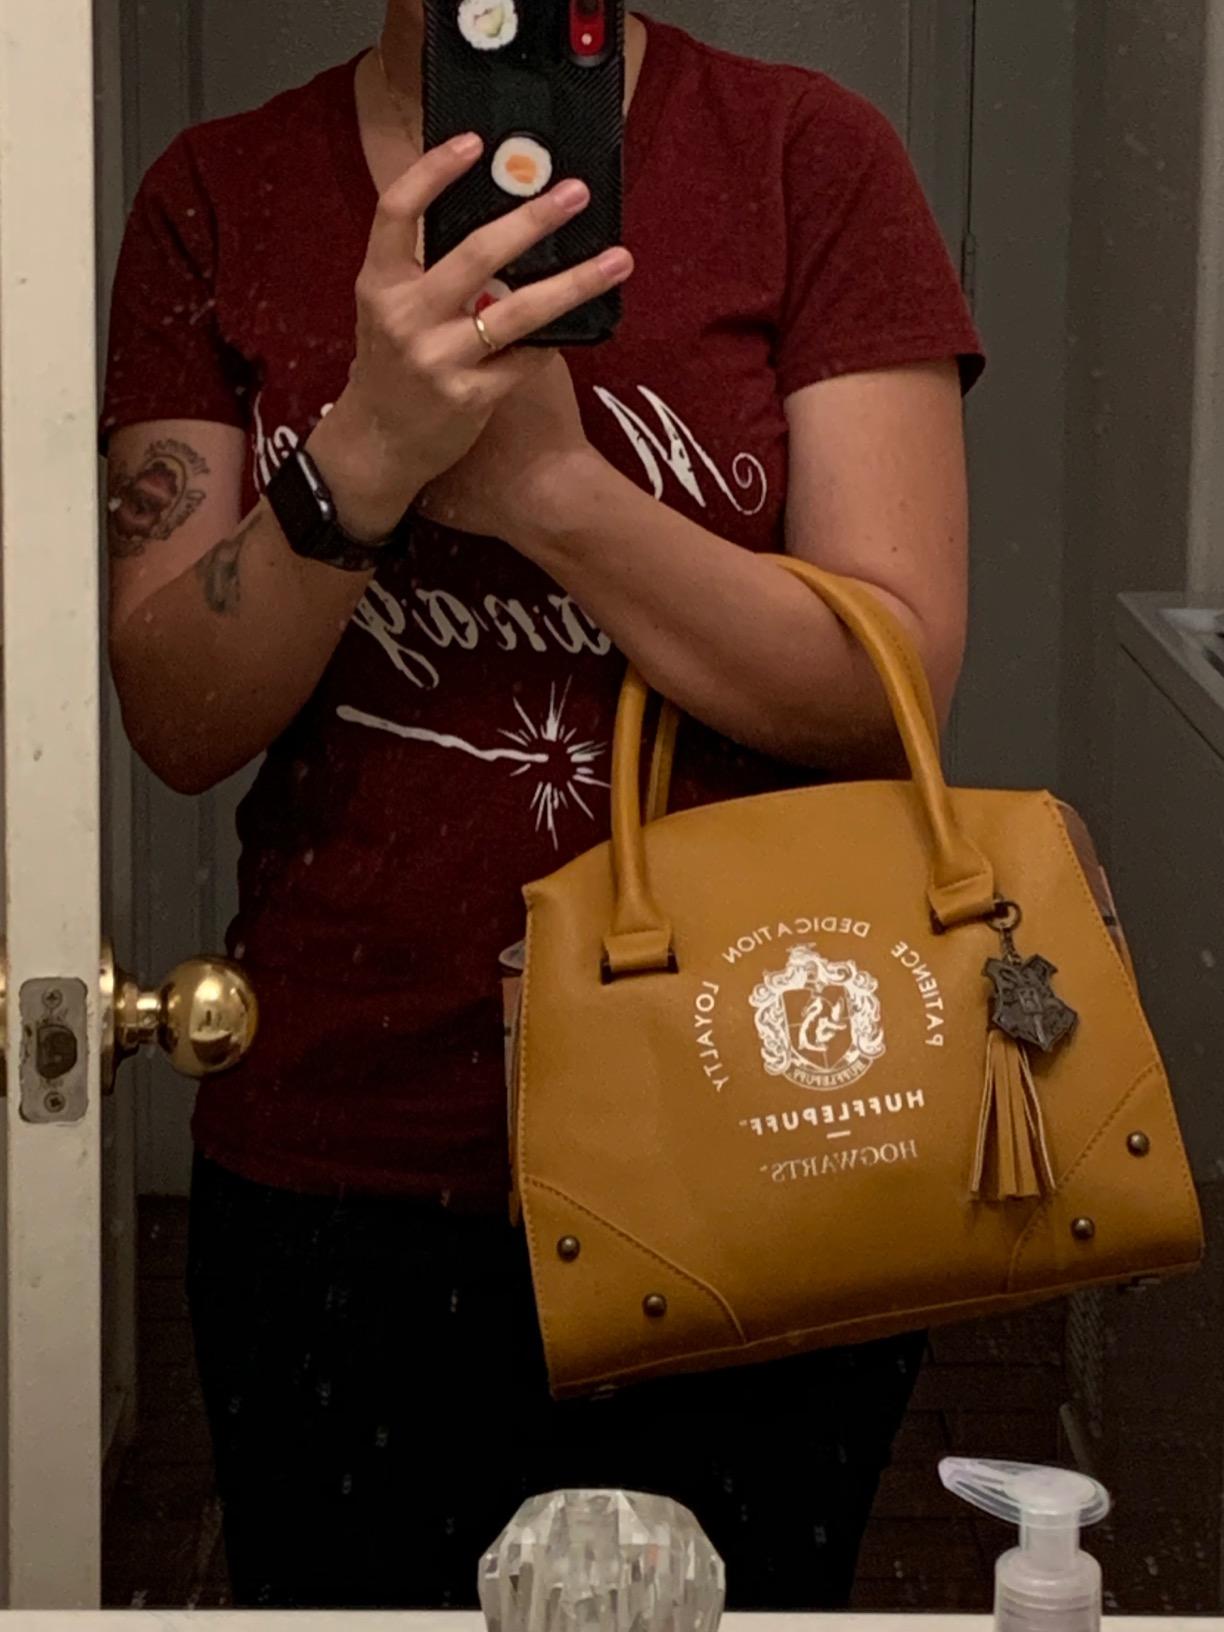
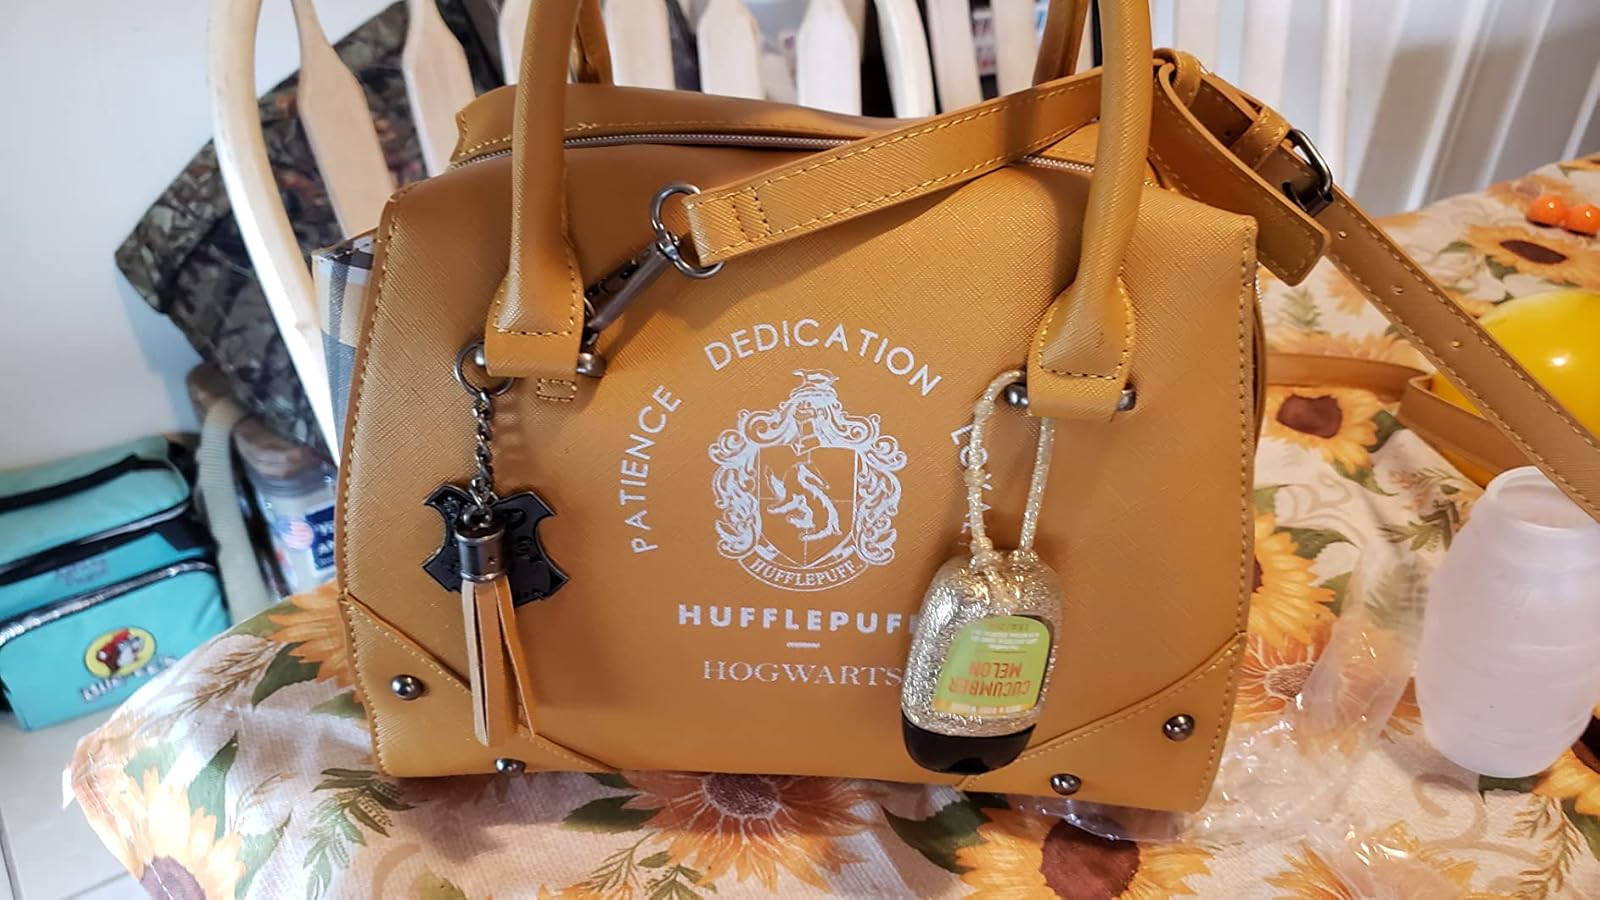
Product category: accessories_handbag
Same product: yes